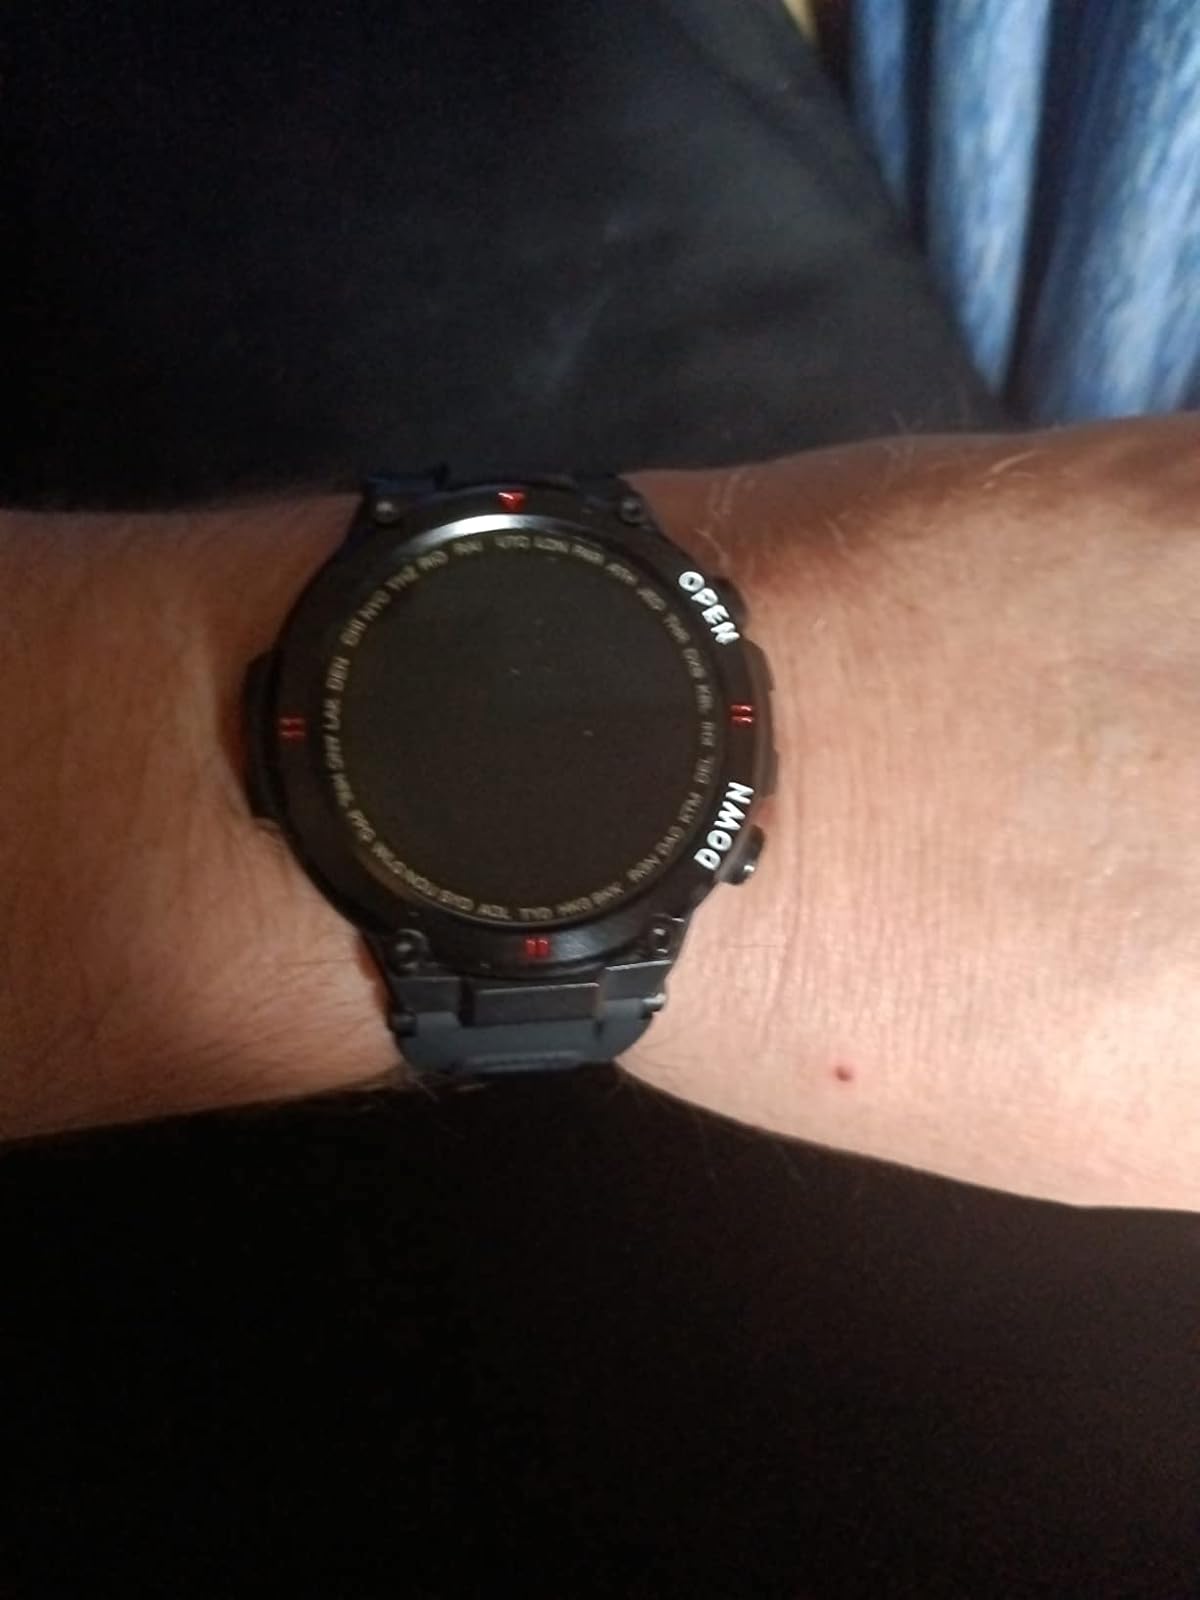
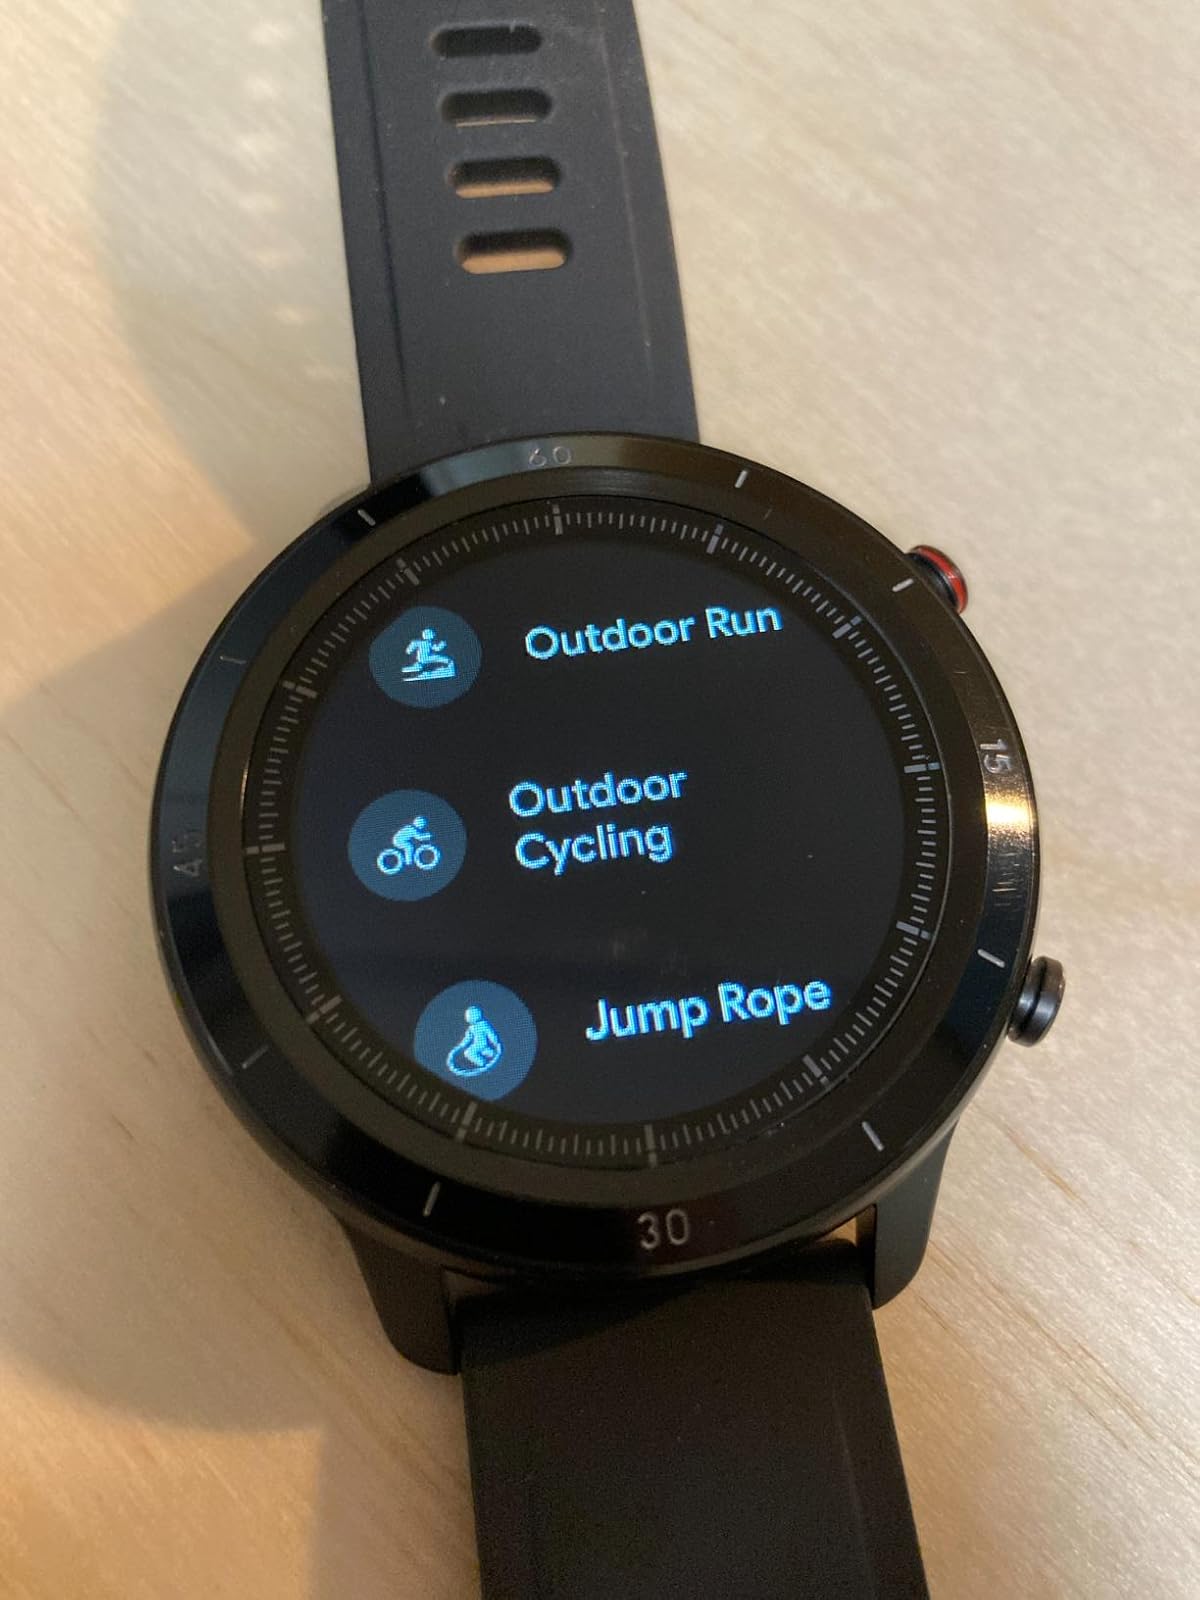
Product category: smartwatch
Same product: no